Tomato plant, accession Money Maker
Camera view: bottom (45 deg); turntable rotation: 60 degrees
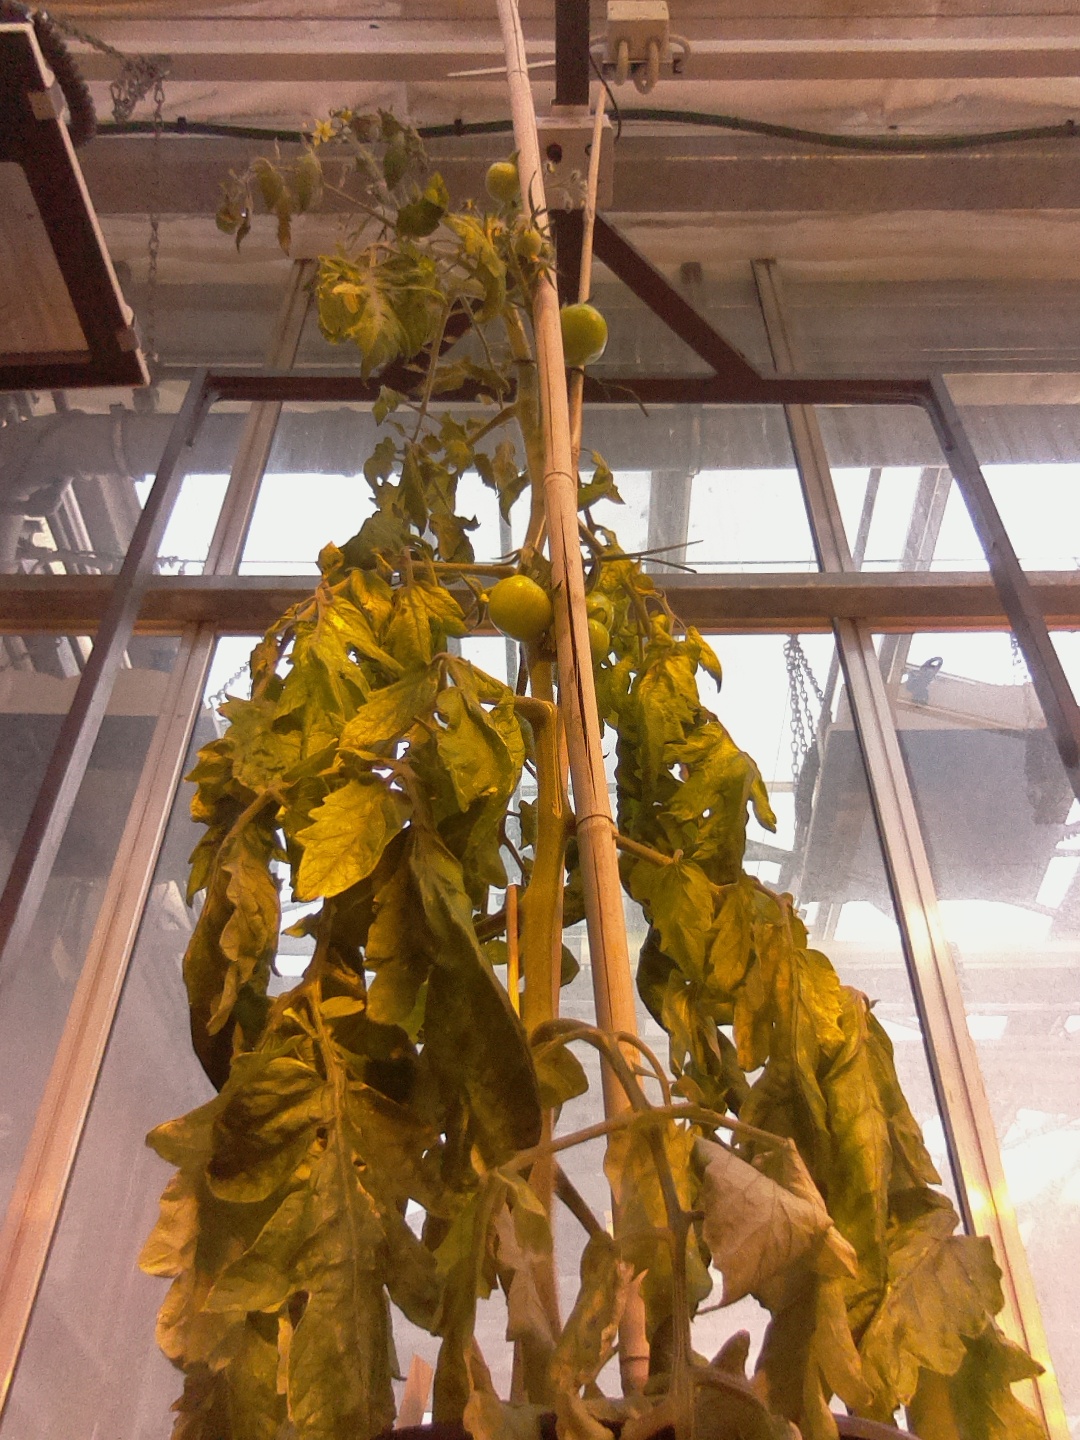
BBCH growth stage 75: 50%-60% of final fruit size